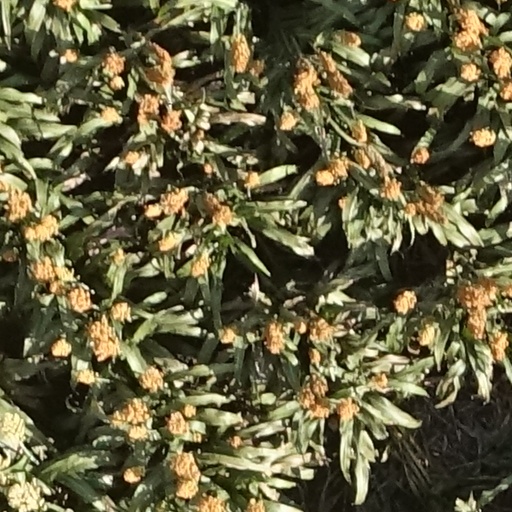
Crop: sorghum